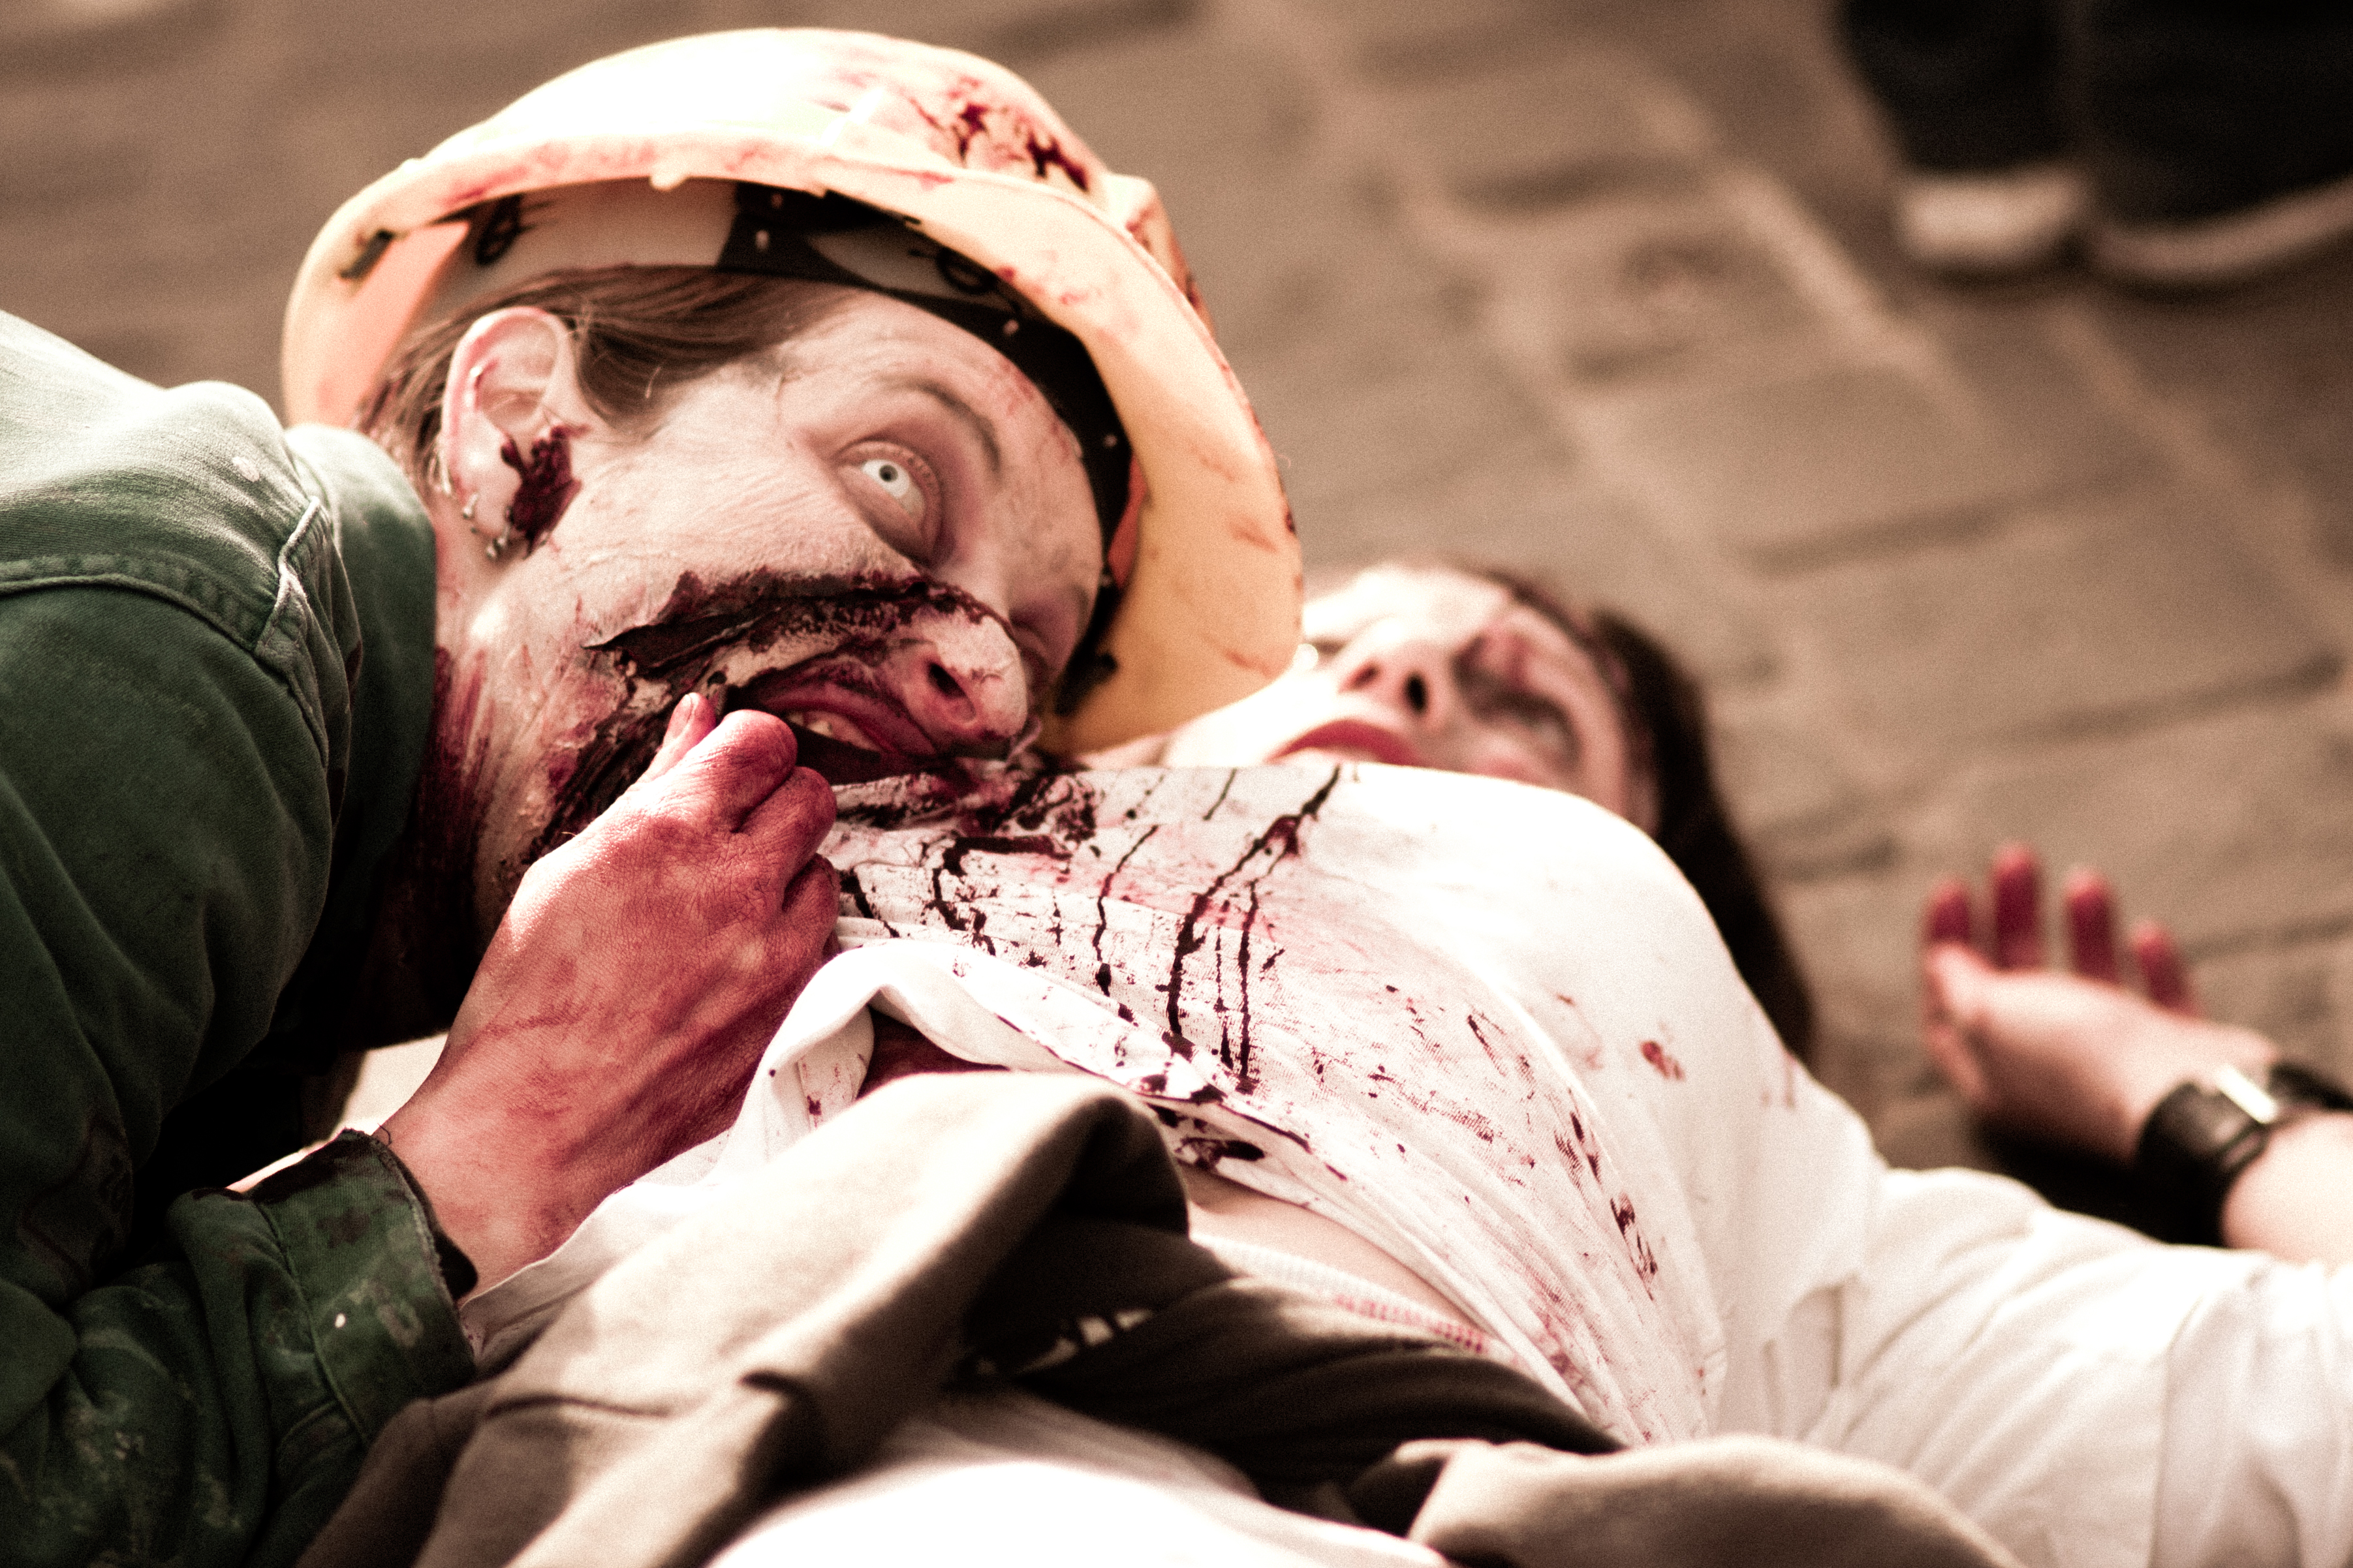
man, person, photography, film, portrait, child, facial expression, parade, festival, brussels, 2012, fantastic, zombie, bifff, internationnal, zombieday, singing, emotion, interaction, facial hair